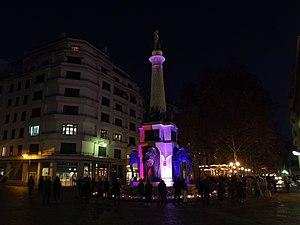
Vue de la fontaine des éléphants de Chambéry en Savoie, aux couleurs de la France après les attentats de novembre 2015 à Paris et avec un mémorial à son pied.